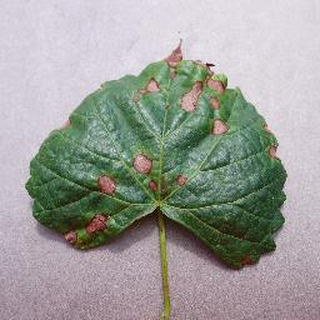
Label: grape_black_rot